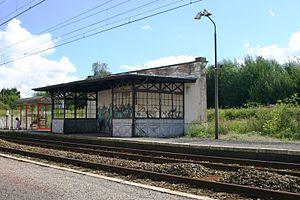
Pavillon dans la gare de Habay en 2008 Lëtzebuergesch: De Pavillon an der Gare vun Habay 2008